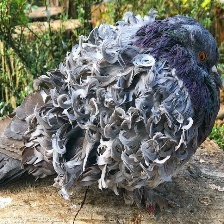
Species: FRILL BACK PIGEON
Scientific name: COLUMBA LIVIA DOMESTICA